Beat Off

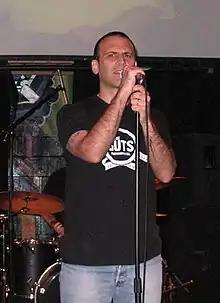
"Beat Off" was the third and final Queers album produced by Ben Weasel (pictured in 2007).

"Beat Off" was recorded and mixed from April 1 to April 7, 1994, at Flat Iron Studios in Chicago, with Mark Schwartz and Mass Giorgini as recording and mixing engineers. Ben Weasel, who had produced both 1993's "Love Songs for the Retarded" and the Queers' cover of "Rocket to Russia", served as record producer. As he had for "Love Songs for the Retarded", Livermore flew out from Berkeley, California, to be present for the recording sessions. According to him, Weasel insisted on a no-frills punk rock sound for "Beat Off", which differed from his and King's vision for the album: